Stereotype (printing)

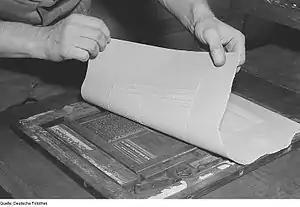
A stereotype mould ("flong") being made

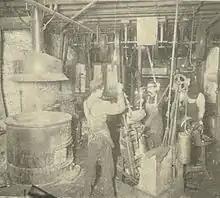
Stereotype casting room of the "Seattle Daily Times", c. 1900

In printing, a stereotype, stereoplate or simply a stereo, is a solid plate of type metal, cast from a papier-mâché or plaster mould taken from the surface of a forme of type. The mould was known as a "flong".